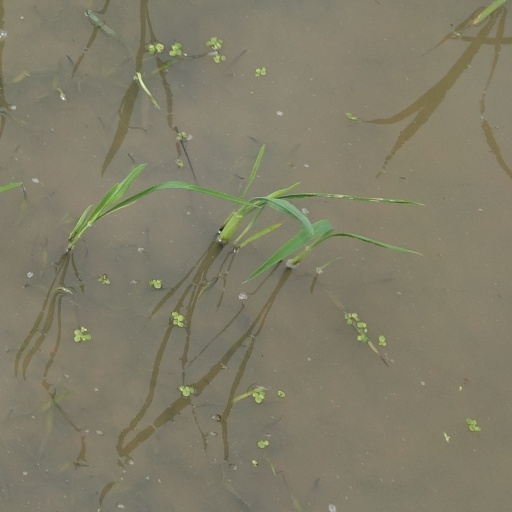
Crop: rice